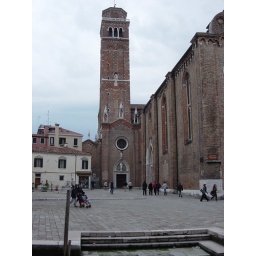
Our accidental visit to Venizia (they moved our car to another train in the middle of the night as we slept).